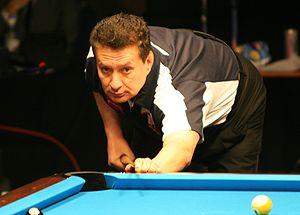
Tony Drago est un joueur de snooker professionnel maltais né le 22 septembre 1965 à La Valette. Il est un des joueurs de snooker les plus rapides, connu pour avoir réalisé le century le plus rapide de l'histoire.